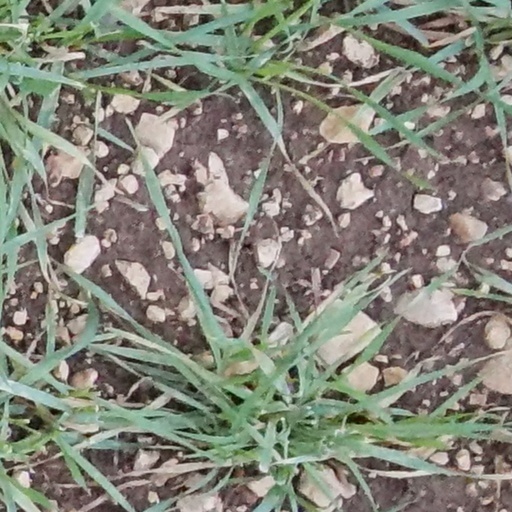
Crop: wheat